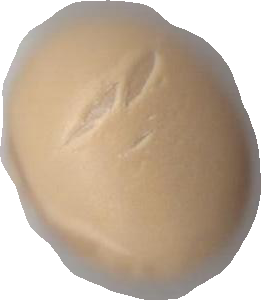
Variety: Grobogan